ISO/IEC 9995

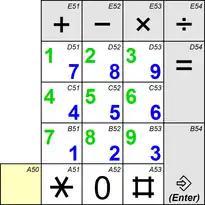
Numeric section of a keyboard according to ISO/IEC 9995-4, showing several details specified in this standard

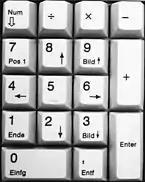
Numeric section of a real keyboard

ISO/IEC 9995-4 specifies the layout of the numeric section of a keyboard, if such one exists. It is subdivided into the function zone (shown with grey background in the left figure) and the numeric zone (shown with white background). The leftmost key in the lowest row may span to the left, occupying the position shown with yellow background.